Richard I of England

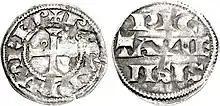
A silver denier of Richard, struck in his capacity as count of Poitiers

After the conclusion of the war, the process of pacifying the provinces that had rebelled against Henry II began. The King travelled to Anjou for this purpose, and Geoffrey dealt with Brittany. In January 1175 Richard was dispatched to Aquitaine to punish the barons who had fought for him. The historian John Gillingham notes that the chronicle of Roger of Howden is the main source for Richard's activities in this period. According to the chronicle, most of the castles belonging to rebels were to be returned to the state they were in 15 days before the outbreak of war, while others were to be razed. Given that by this time it was common for castles to be built in stone, and that many barons had expanded or refortified their castles, this was not an easy task. Roger of Howden records the two-month siege of Castillon-sur-Agen; while the castle was "notoriously strong", Richard's siege engines battered the defenders into submission.